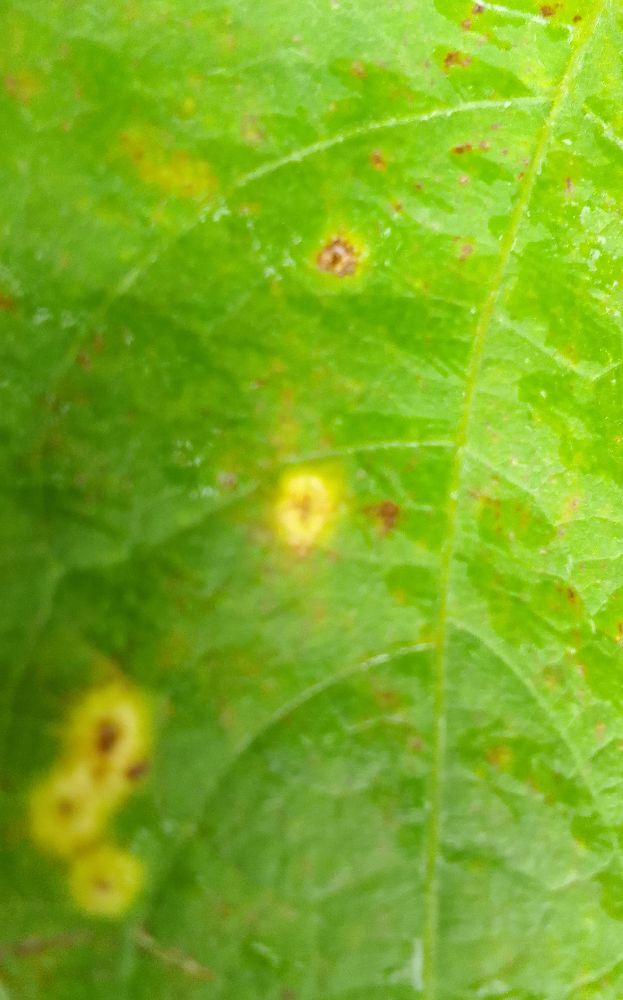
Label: rust